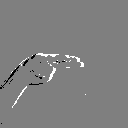
ASL letter: h